Behold the Man, La Ópera de Cecilia

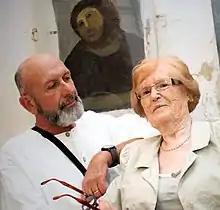
Restorer Cecilia Giménez pictured with librettist of "Behold the Man", Andrew Flack

Behold the Man, La Ópera de Cecilia is a two-act, crossover musical comedy, in both English and Spanish, based on the true story of Cecilia Giménez and her failed 2012 restoration of the "Ecce Homo" fresco in Borja, Spain.